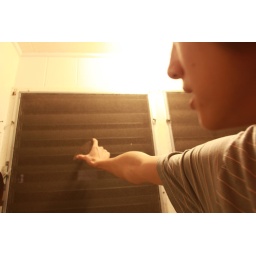
at home in the kitchen on Oliver's birthday bbq night